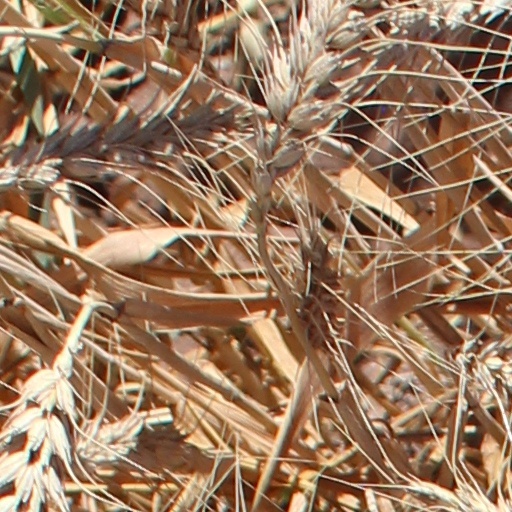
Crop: wheat